Papal primacy

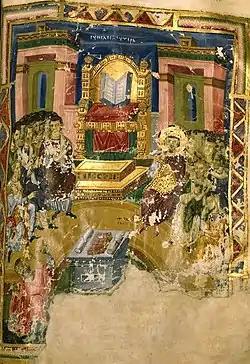
Early manuscript illustration of the First Council of Constantinople

The event that is often considered to have been the first conflict between Rome and Constantinople was triggered by the elevation of the see of Constantinople to a position of honour, second only to Rome on the grounds that, as capital of the eastern Roman empire, it was now the "New Rome". This was promulgated in the First Council of Constantinople (381) canon 3 which decreed: "The Bishop of Constantinople, however, shall have the prerogative of honour after the Bishop of Rome because Constantinople is New Rome." Thomas Shahan says that, according to Photius, Pope Damasus approved the council of Constantinople, but he adds that, if any part of the council were approved by this pope, it could have been only its revision of the Nicene Creed, as was the case also when Gregory the Great recognized it as one of the four general councils, but only in its dogmatic utterances.